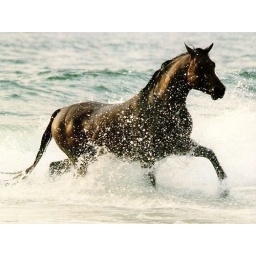
horse running in water